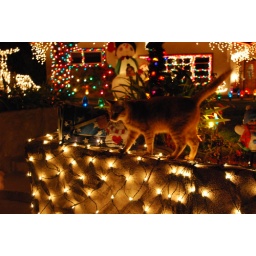
The orange cat taking in all the lights